Marc Bulger

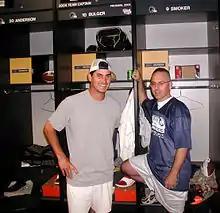
Bulger with a fan in October 2004

Bulger's performance in 2003 solidified his position as the Rams' starting quarterback. Warner was released in June 2004, and the Rams signed Bulger to a four-year, $19.1 million contract. The Rams went 8–8 in 2004, narrowly losing the division to the heavily favored Seattle Seahawks, but earned a wild-card berth in a mediocre NFC.